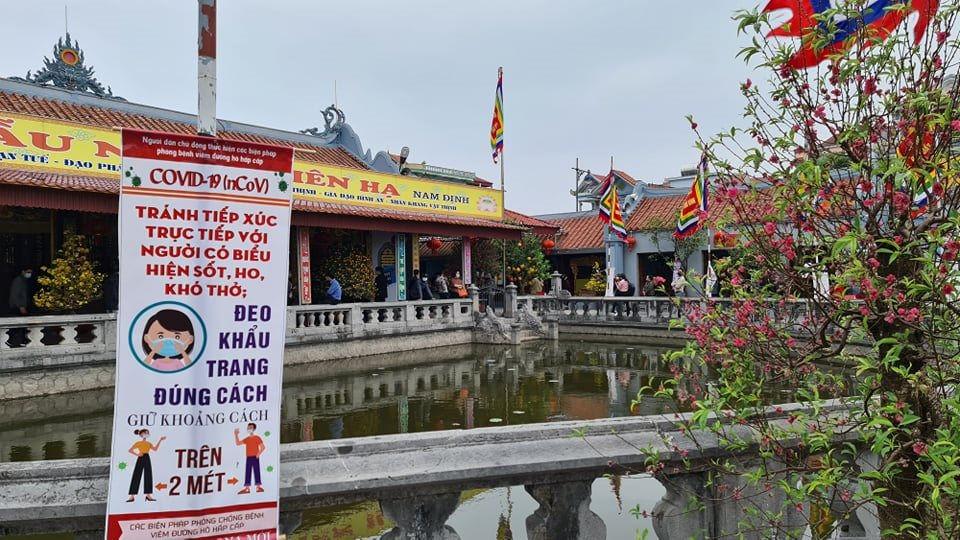
có một cái hồ nước xuất hiện ở trong khung hình